Auction

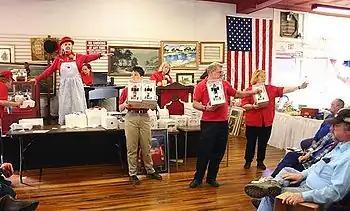
An auctioneer and assistants scan the crowd for bidders.

By increasing visibility of an item and therefore demand, auctions can make an extremely rare item more likely to sell for a higher price.